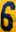
Number: 6